Abigail Varela

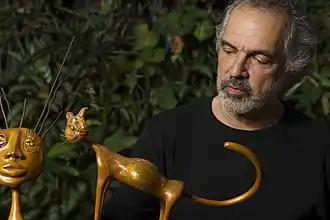
2014

Abigail Varela (born February 9, 1948) is a Venezuelan visual artist. He is best known for bronze sculptures representing pre-Columbian of abstract feminine figures interpreted in modern style in poses that suggest motion.